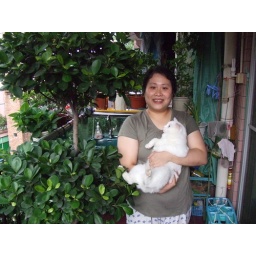
Wife with a big fat white kat, standing near a tree.